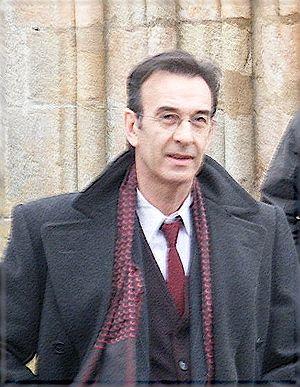
Robin Renucci - Tournage - Un Village Français - Saint Jean-ligoure - Haute-Vienne
Un village français est une série télévisée française créée par Frédéric Krivine, Philippe Triboit et Emmanuel Daucé, respectivement scénariste principal, réalisateur principal, et producteur et diffusée sur France 3 à partir du 4 juin 2009, sur France 5 le lundi à partir du 24 février 2014, sur TV5 Monde France Belgique Suisse le jeudi en février-mars 2014, au Canada à partir du 10 mars 2014 sur TV5 Québec Canada, en Corée du Sud à partir d'avril 2014 sur MBC, en Suède à partir du 14 mai 2016 sur SVT1 et en Catalogne à partir du 30 juillet 2018 sur la télévision TV3.
Daniel Robin-Renucci, connu sous le nom de scène de Robin Renucci, est un acteur et réalisateur français, né le 11 juillet 1956 au Creusot.